Against Malaria Foundation Korea

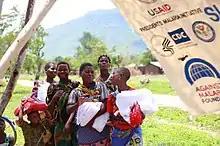
People receiving anti-malarial nets in Malawi

"(for the history of AMF, see Against Malaria Foundation)"